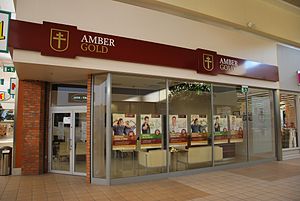
Pyramidespil
Det polske selskab Amber Gold fremstod udad som et solidt investeringsselskab med flotte lokaler, men blev i 2012 fundet at være et gigantisk pyramidespil. [1]
Et pyramidespil er kendetegnet ved at deltagerne udelukkende skal hverve nye medlemmer for at tjene penge. De har ingen varer eller tjenester at sælge.